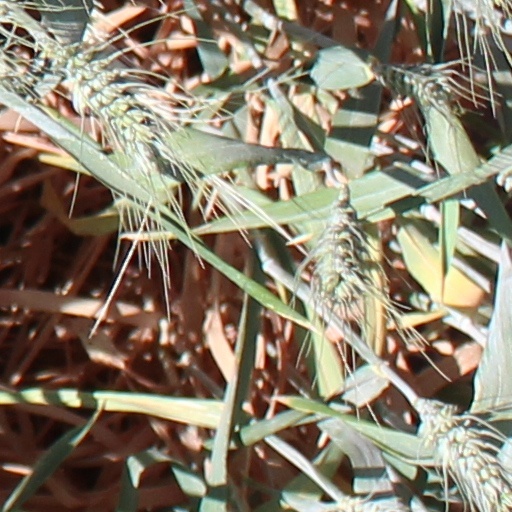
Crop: wheat